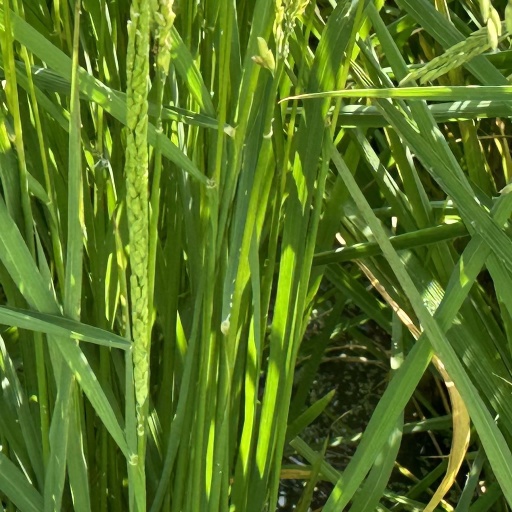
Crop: rice